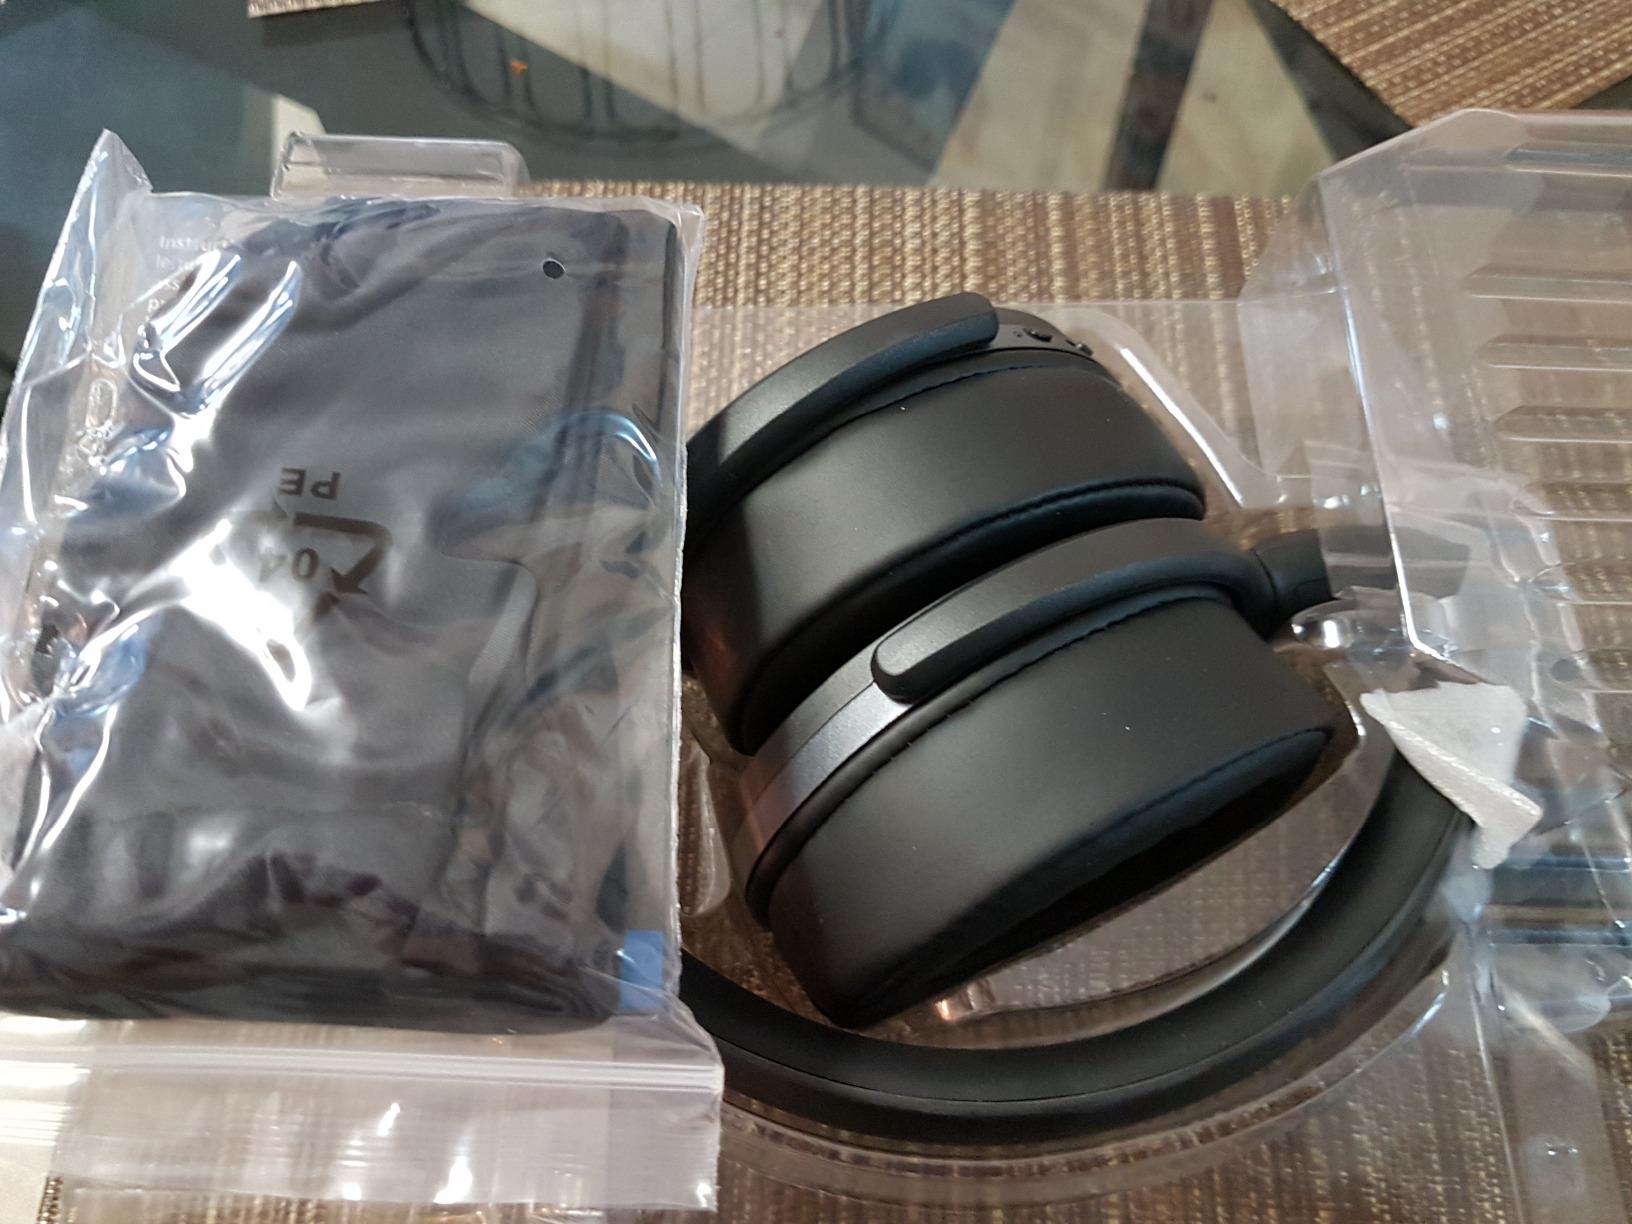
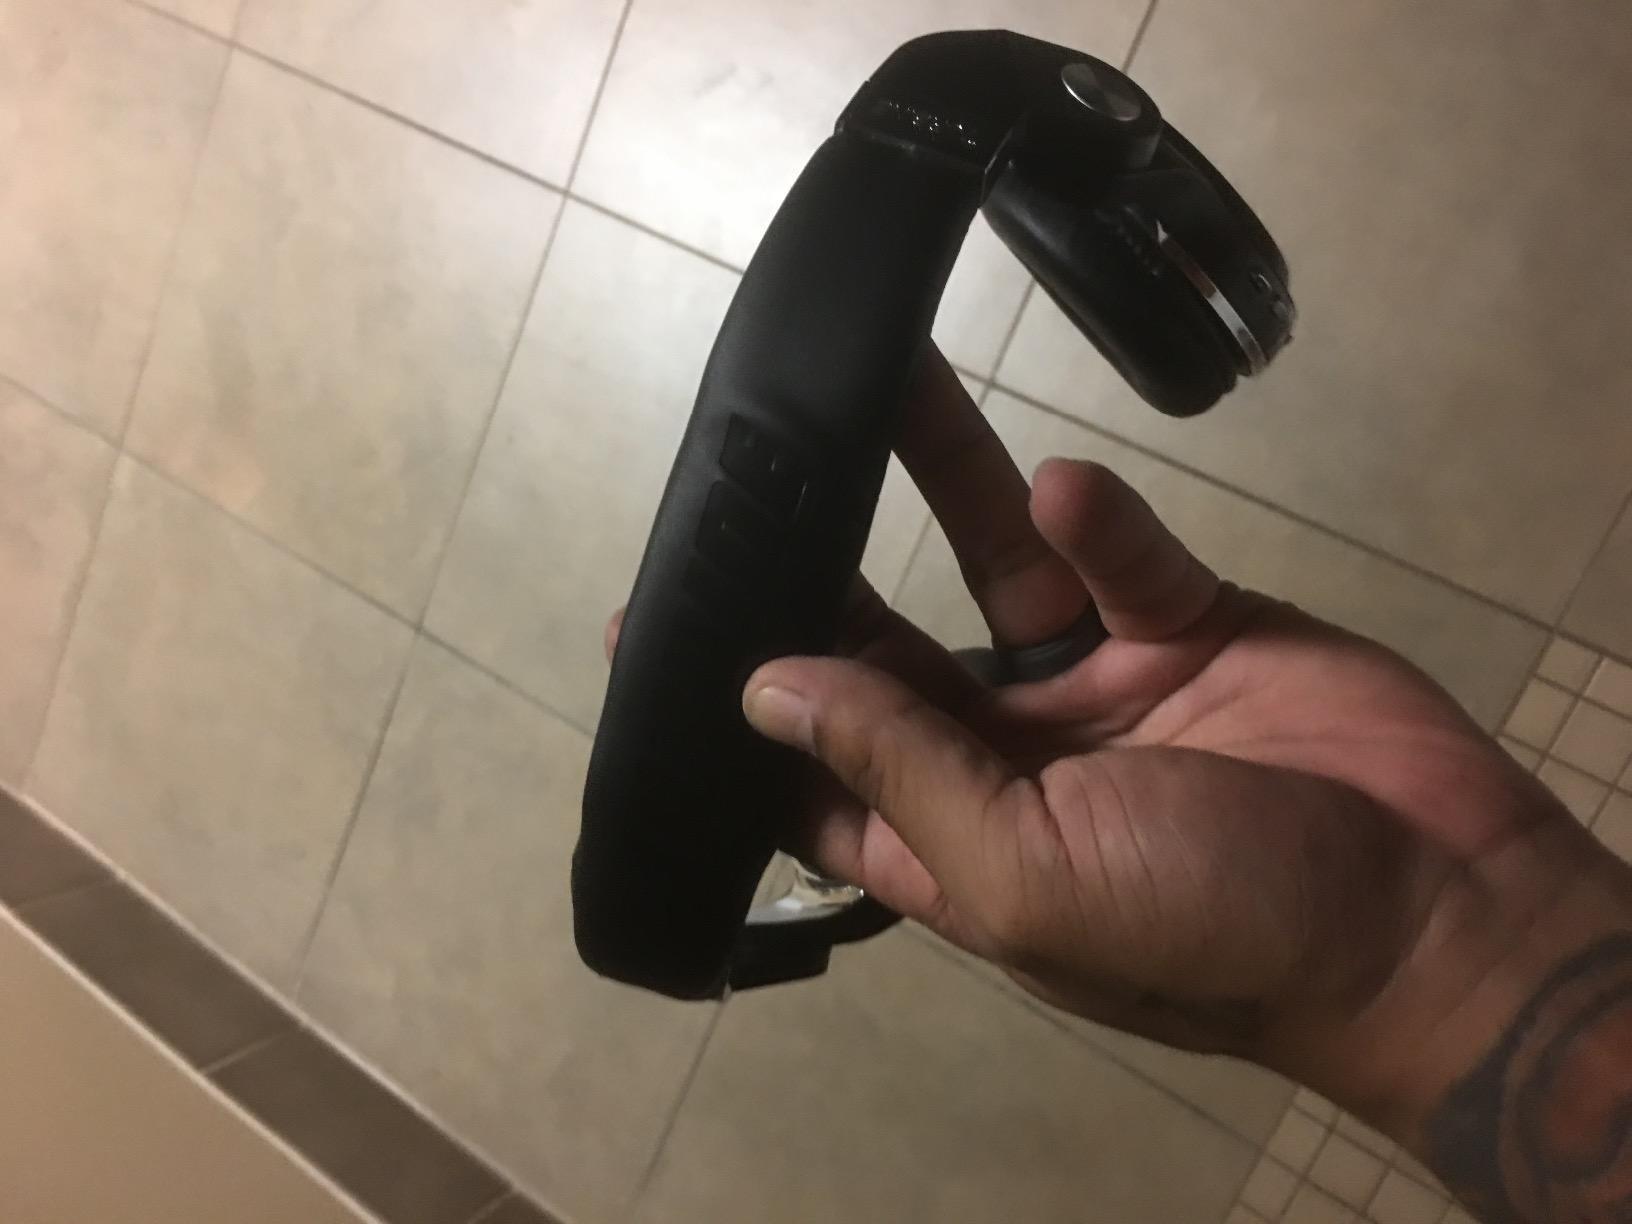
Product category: headphones
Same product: no